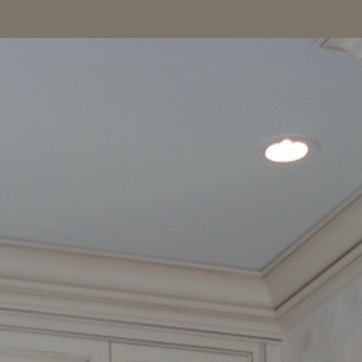
Material: painted